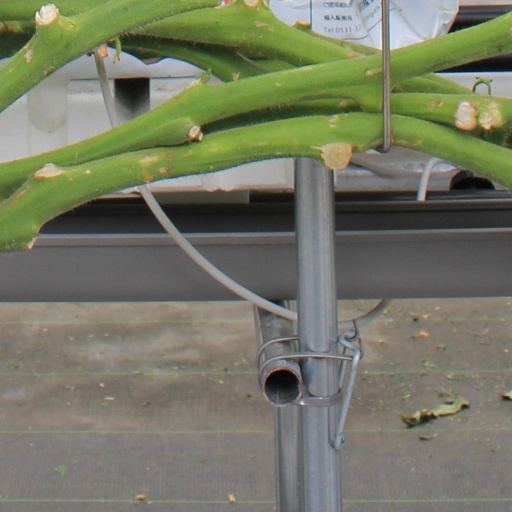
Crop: tomato